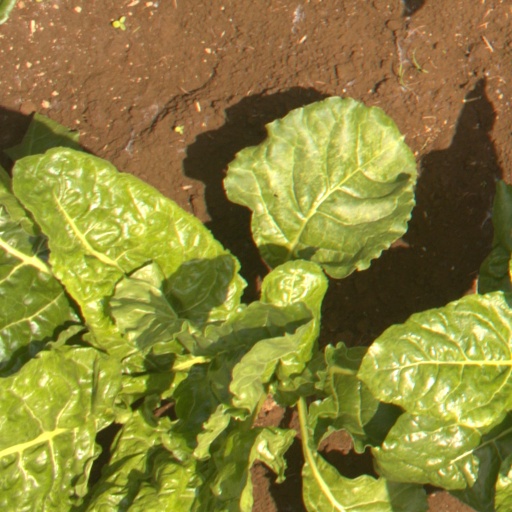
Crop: sugar beet